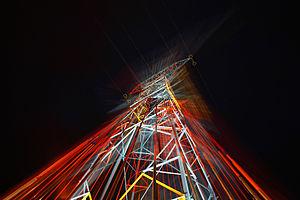
""Source - Flamme"" Art Installation monumentale sur pylône